You Find It Everywhere

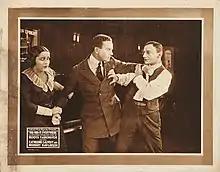

You Find It Everywhere is a 1921 American silent comedy film directed by Charles Horan and starring Catherine Calvert, Herbert Rawlinson and Macey Harlam. It is based on the 1919 novel "The Gibson Upright" by Booth Tarkington.